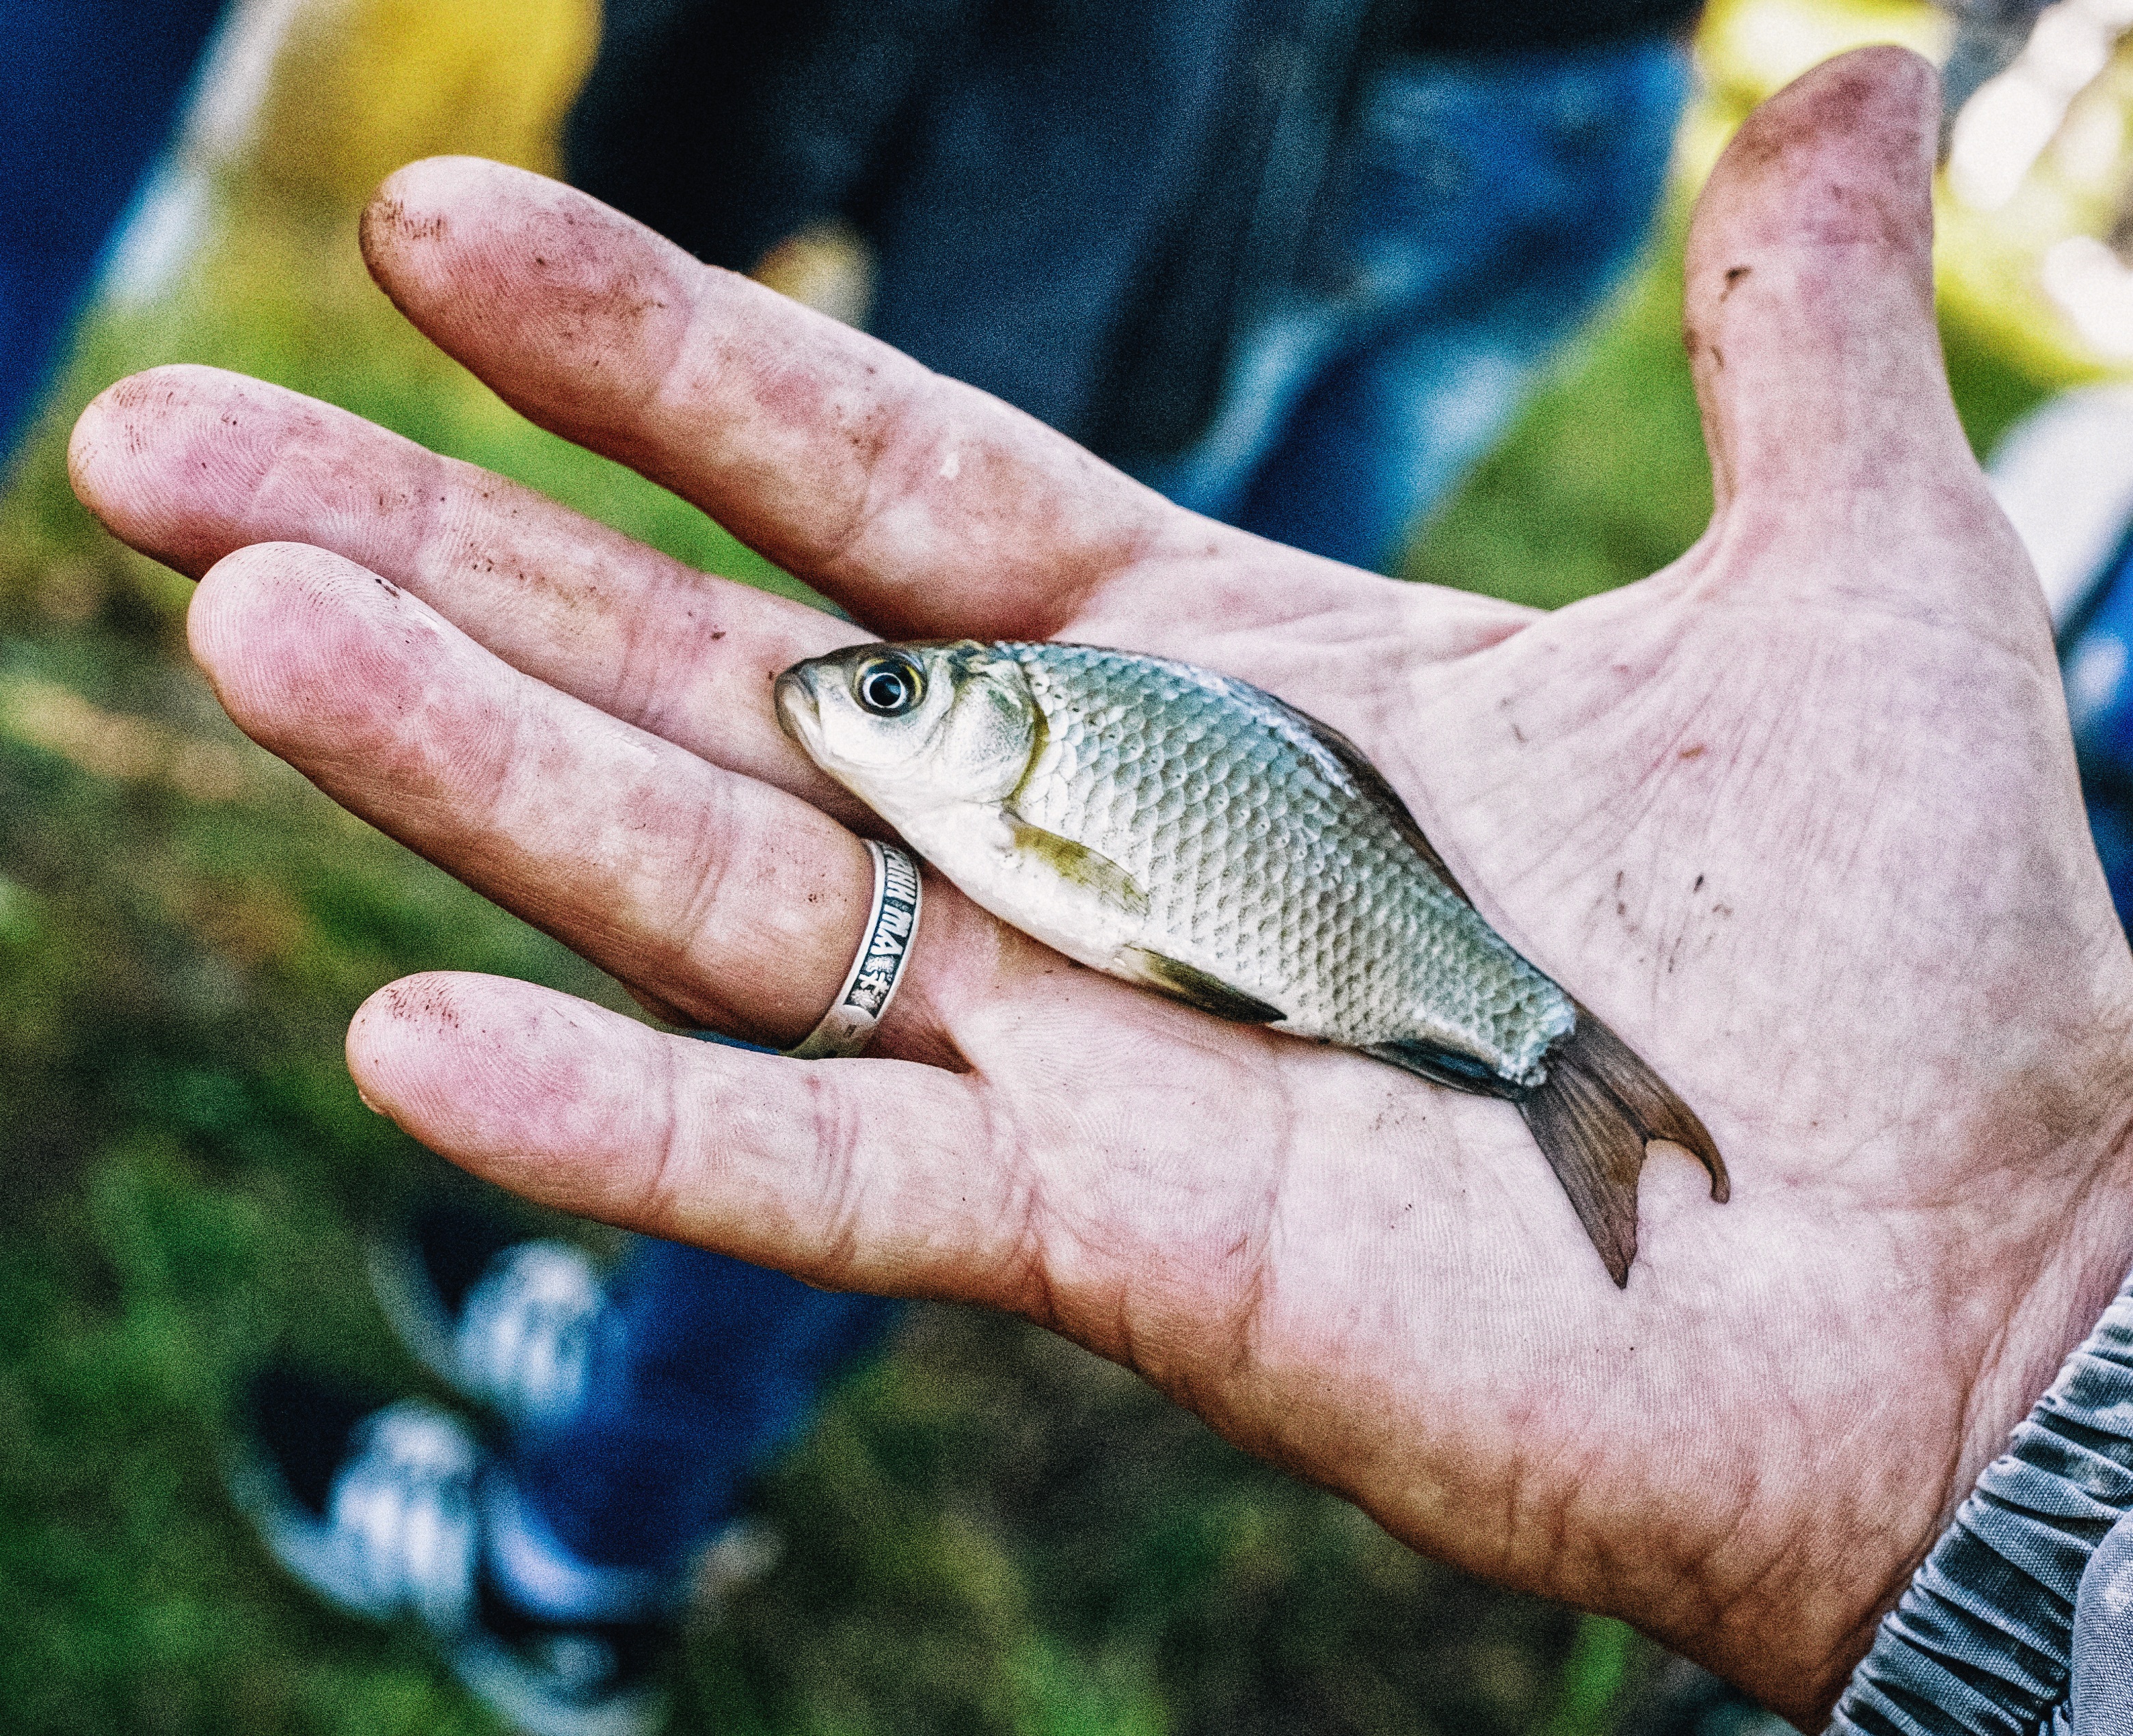
nature, summer, pond, wildlife, palm, fishing, biology, fish, fauna, outdoors, fingers, catch, achievements